Thomas Guy

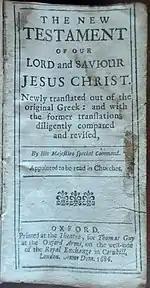
New Testament printed at Oxford, 1686, for Thomas Guy in London

Thomas returned to London in 1660 and served for eight years as the apprentice of John Clarke the younger of Cheapside, a bookseller and bookbinder. His term of service therefore spanned the age of the Restoration (1660), the Plague year (1665) and the Great Fire (1666). In 1668, he was admitted into the Stationers' Company and made a freeman of the City of London. In the same year he opened a bookstore at the corner of Lombard Street and the Cornhill.